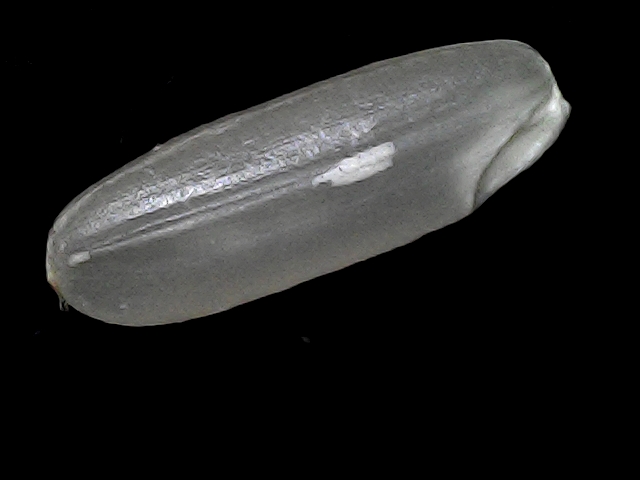
Rice variety: BD30